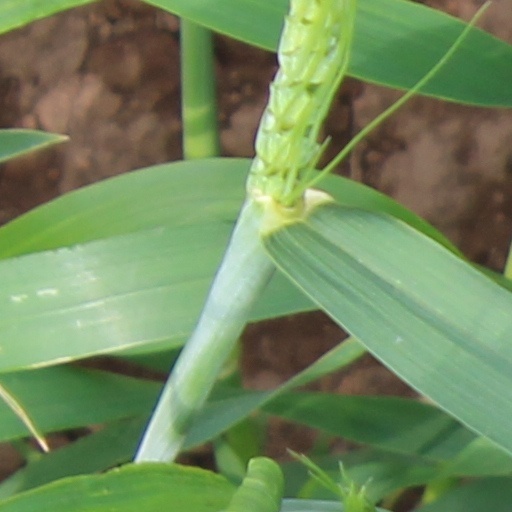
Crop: wheat